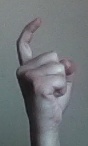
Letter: ra